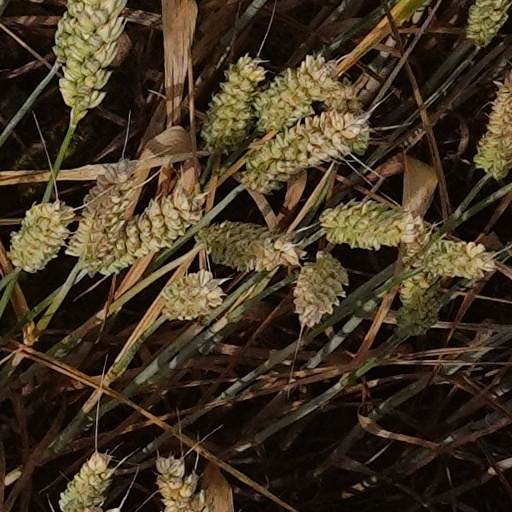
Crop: wheat